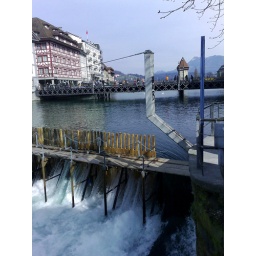
Luzern damm regulating the water level in the lake